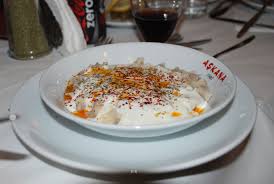
Yemek: manti